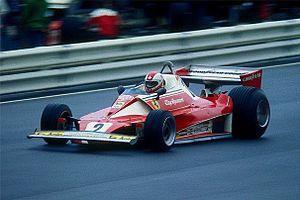
L'Italie est un pays majeur du sport automobile. Les succès historiques de Maserati et d'Alfa Romeo puis de la Scuderia Ferrari en Formule 1, ont permis à l'Italie de remporter de nombreux titres sur la scène internationale.
Résultats du Grand Prix d'Allemagne de Formule 1 1976 qui a eu lieu sur le Nürburgring le 1ᵉʳ août 1976.
Gianclaudio Giuseppe Regazzoni, dit Clay Regazzoni, né le 5 septembre 1939 à Mendrisio près de Lugano, dans le canton du Tessin en Suisse, et mort le 15 décembre 2006 à Fontevivo, dans la province de Parme en Italie, est un pilote automobile suisse.
La Ferrari 312T2 est une monoplace de Formule 1 engagée par la Scuderia Ferrari en Championnat du monde de Formule 1 1976, 1977 et une partie du 1978. Elle est pilotée en 1976 par Niki Lauda et Clay Regazzoni, en 1977 par Niki Lauda et Carlos Reutemann et en 1978 par Gilles Villeneuve et Carlos Reutemann.
Mauro Forghieri est un ingénieur italien. Spécialisé dans la conception des voitures de course, il est célèbre pour avoir dirigé le département technique de la Scuderia Ferrari pendant plus de 20 ans.